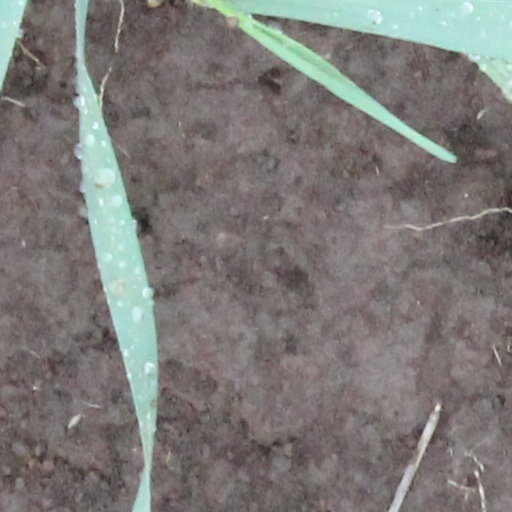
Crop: wheat